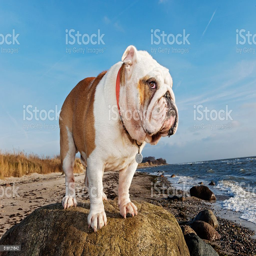
wrestler strikes a funny pose .